Trinetra

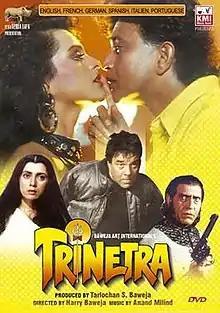
DVD Cover

Trinetra is a 1991 Indian Hindi-language action film directed by Harry Baweja. The film stars Mithun Chakraborty, Shilpa Shirodkar, Deepa Sahi in lead roles, with Dharmendra in a special appearance.